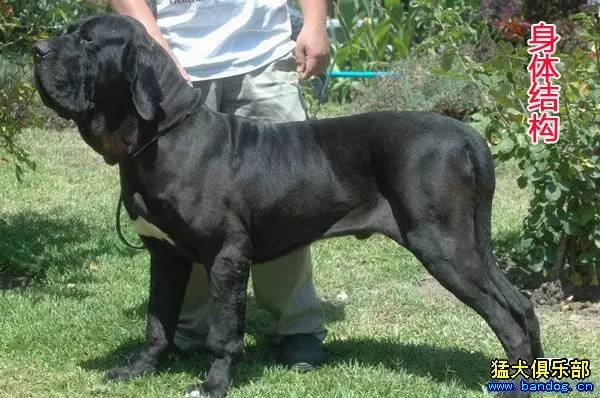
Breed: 220-n000032-Fila_Braziliero